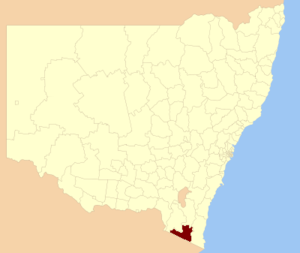
Le comté de Bombala est une ancienne zone d'administration locale située dans l'État de Nouvelle-Galles du Sud en Australie. Outre Bombala, le comté abritait les villages de Bibbenluke, Cathcart et Delegate.